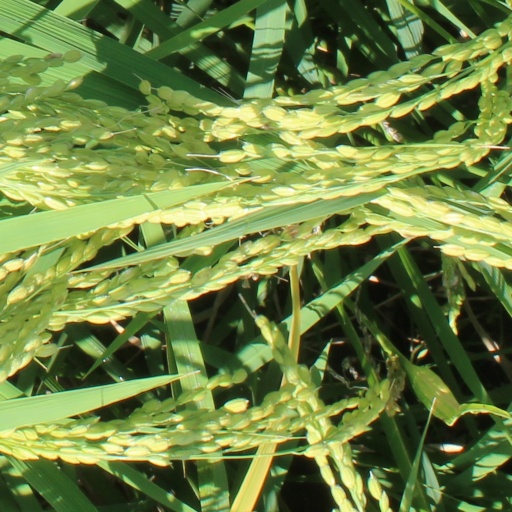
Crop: rice